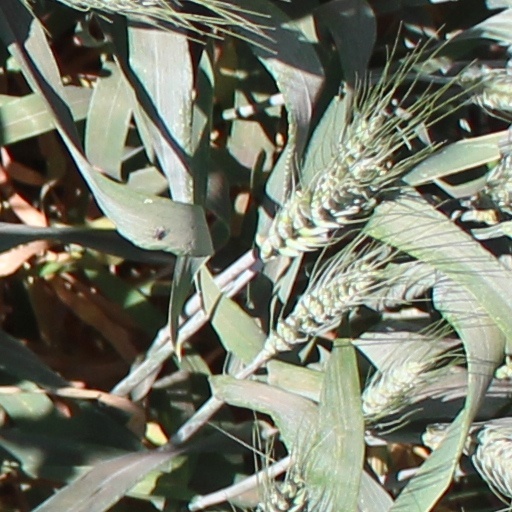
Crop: wheat